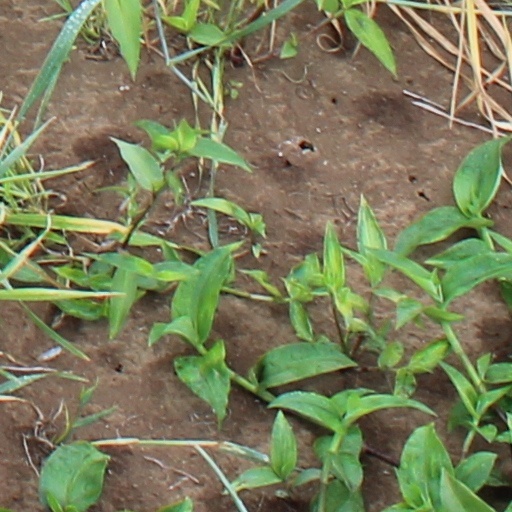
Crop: wheat